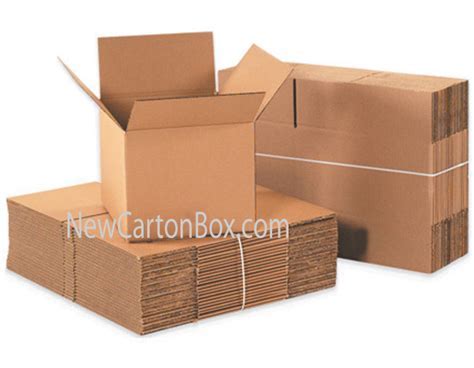
Label: cardboard